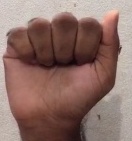
ASL sign: A